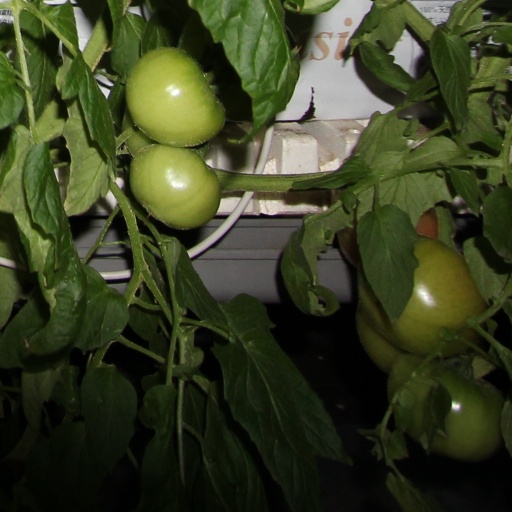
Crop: tomato